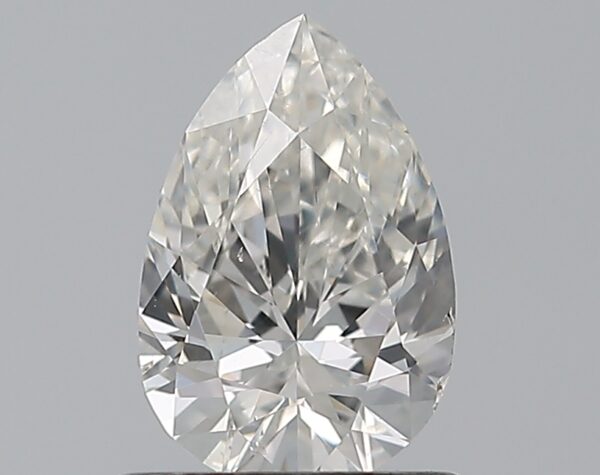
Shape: pear
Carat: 0.7
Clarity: SI1
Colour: H
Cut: VG
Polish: EX
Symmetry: VG
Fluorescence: F
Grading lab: GIA
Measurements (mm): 7.53 x 4.97 x 3.11